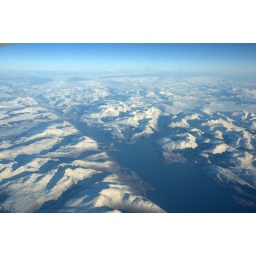
Britain in snow seen from the skies Manchester to Iceland flight ,view from the plane window